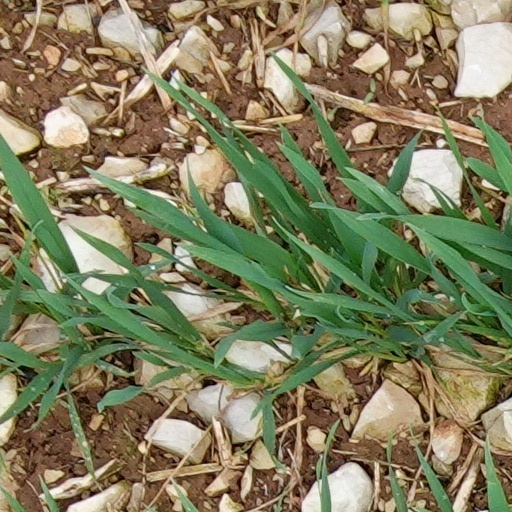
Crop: wheat